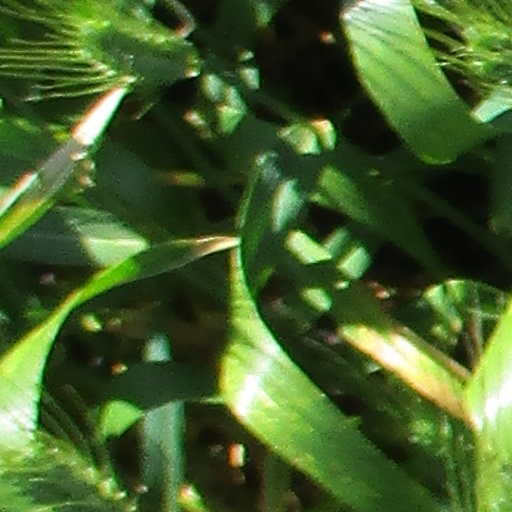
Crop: wheat